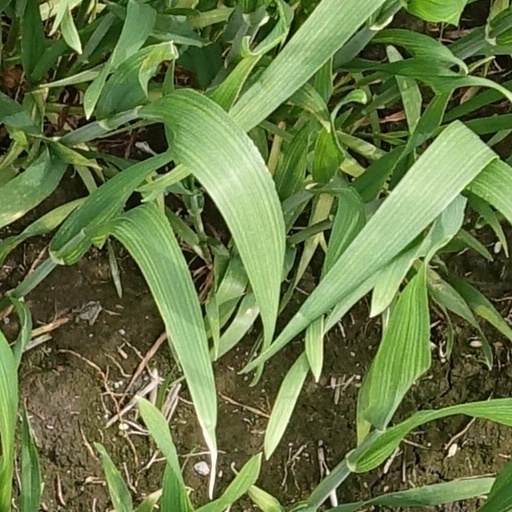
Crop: wheat